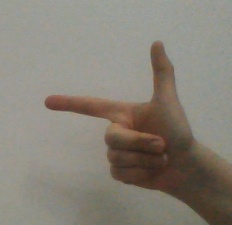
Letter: yaa